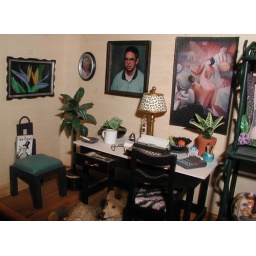
A desk for me, a picture of my son and our friend Pam on the walls. Desk by Jan.